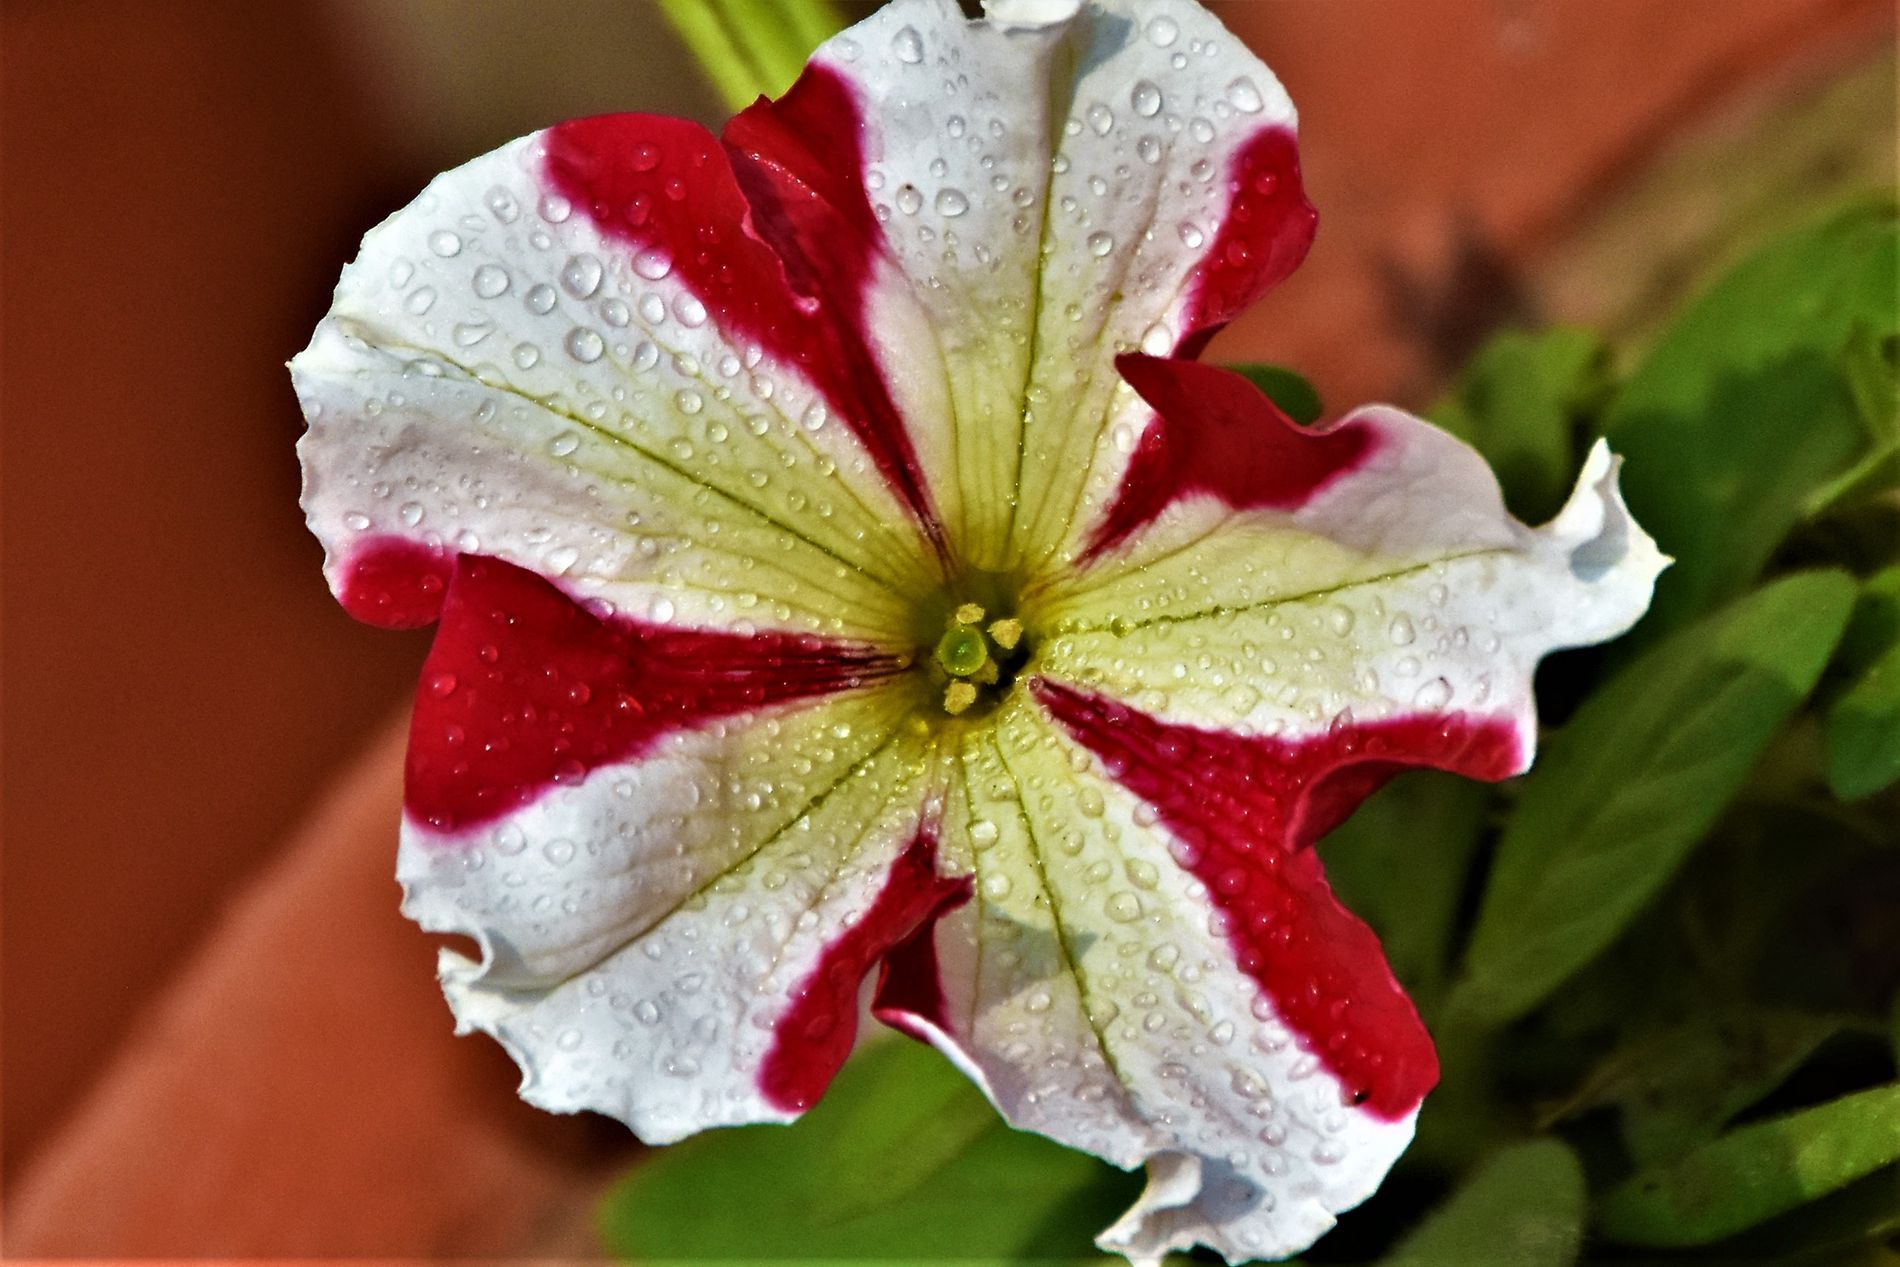
red and white Surfinia flower
The image is a red and white Surfinia flower. The flower has a star-like pattern, with red stripes radiating from the center to the edges of the petals. The background is partly leaves and partly blurry.
The eye level shot captures a red and white Surfinia flower, The blurred background. The style is macro or floral photography.
Labels: Flower, Geranium, Plant, Petal, Rose, Anther, Pollen, Leaf, Surfinia, blurry background
Camera: NIKON CORPORATION NIKON D7200
Lens: 18-200mm f/3.5-5.6, AF-S DX VR Zoom-Nikkor 18-200mm f/3.5-5.6G IF-ED [II]
Aperture: F6.3
Exposure: 1/8000 sec
ISO: 640
Focal length: 200.0 mm